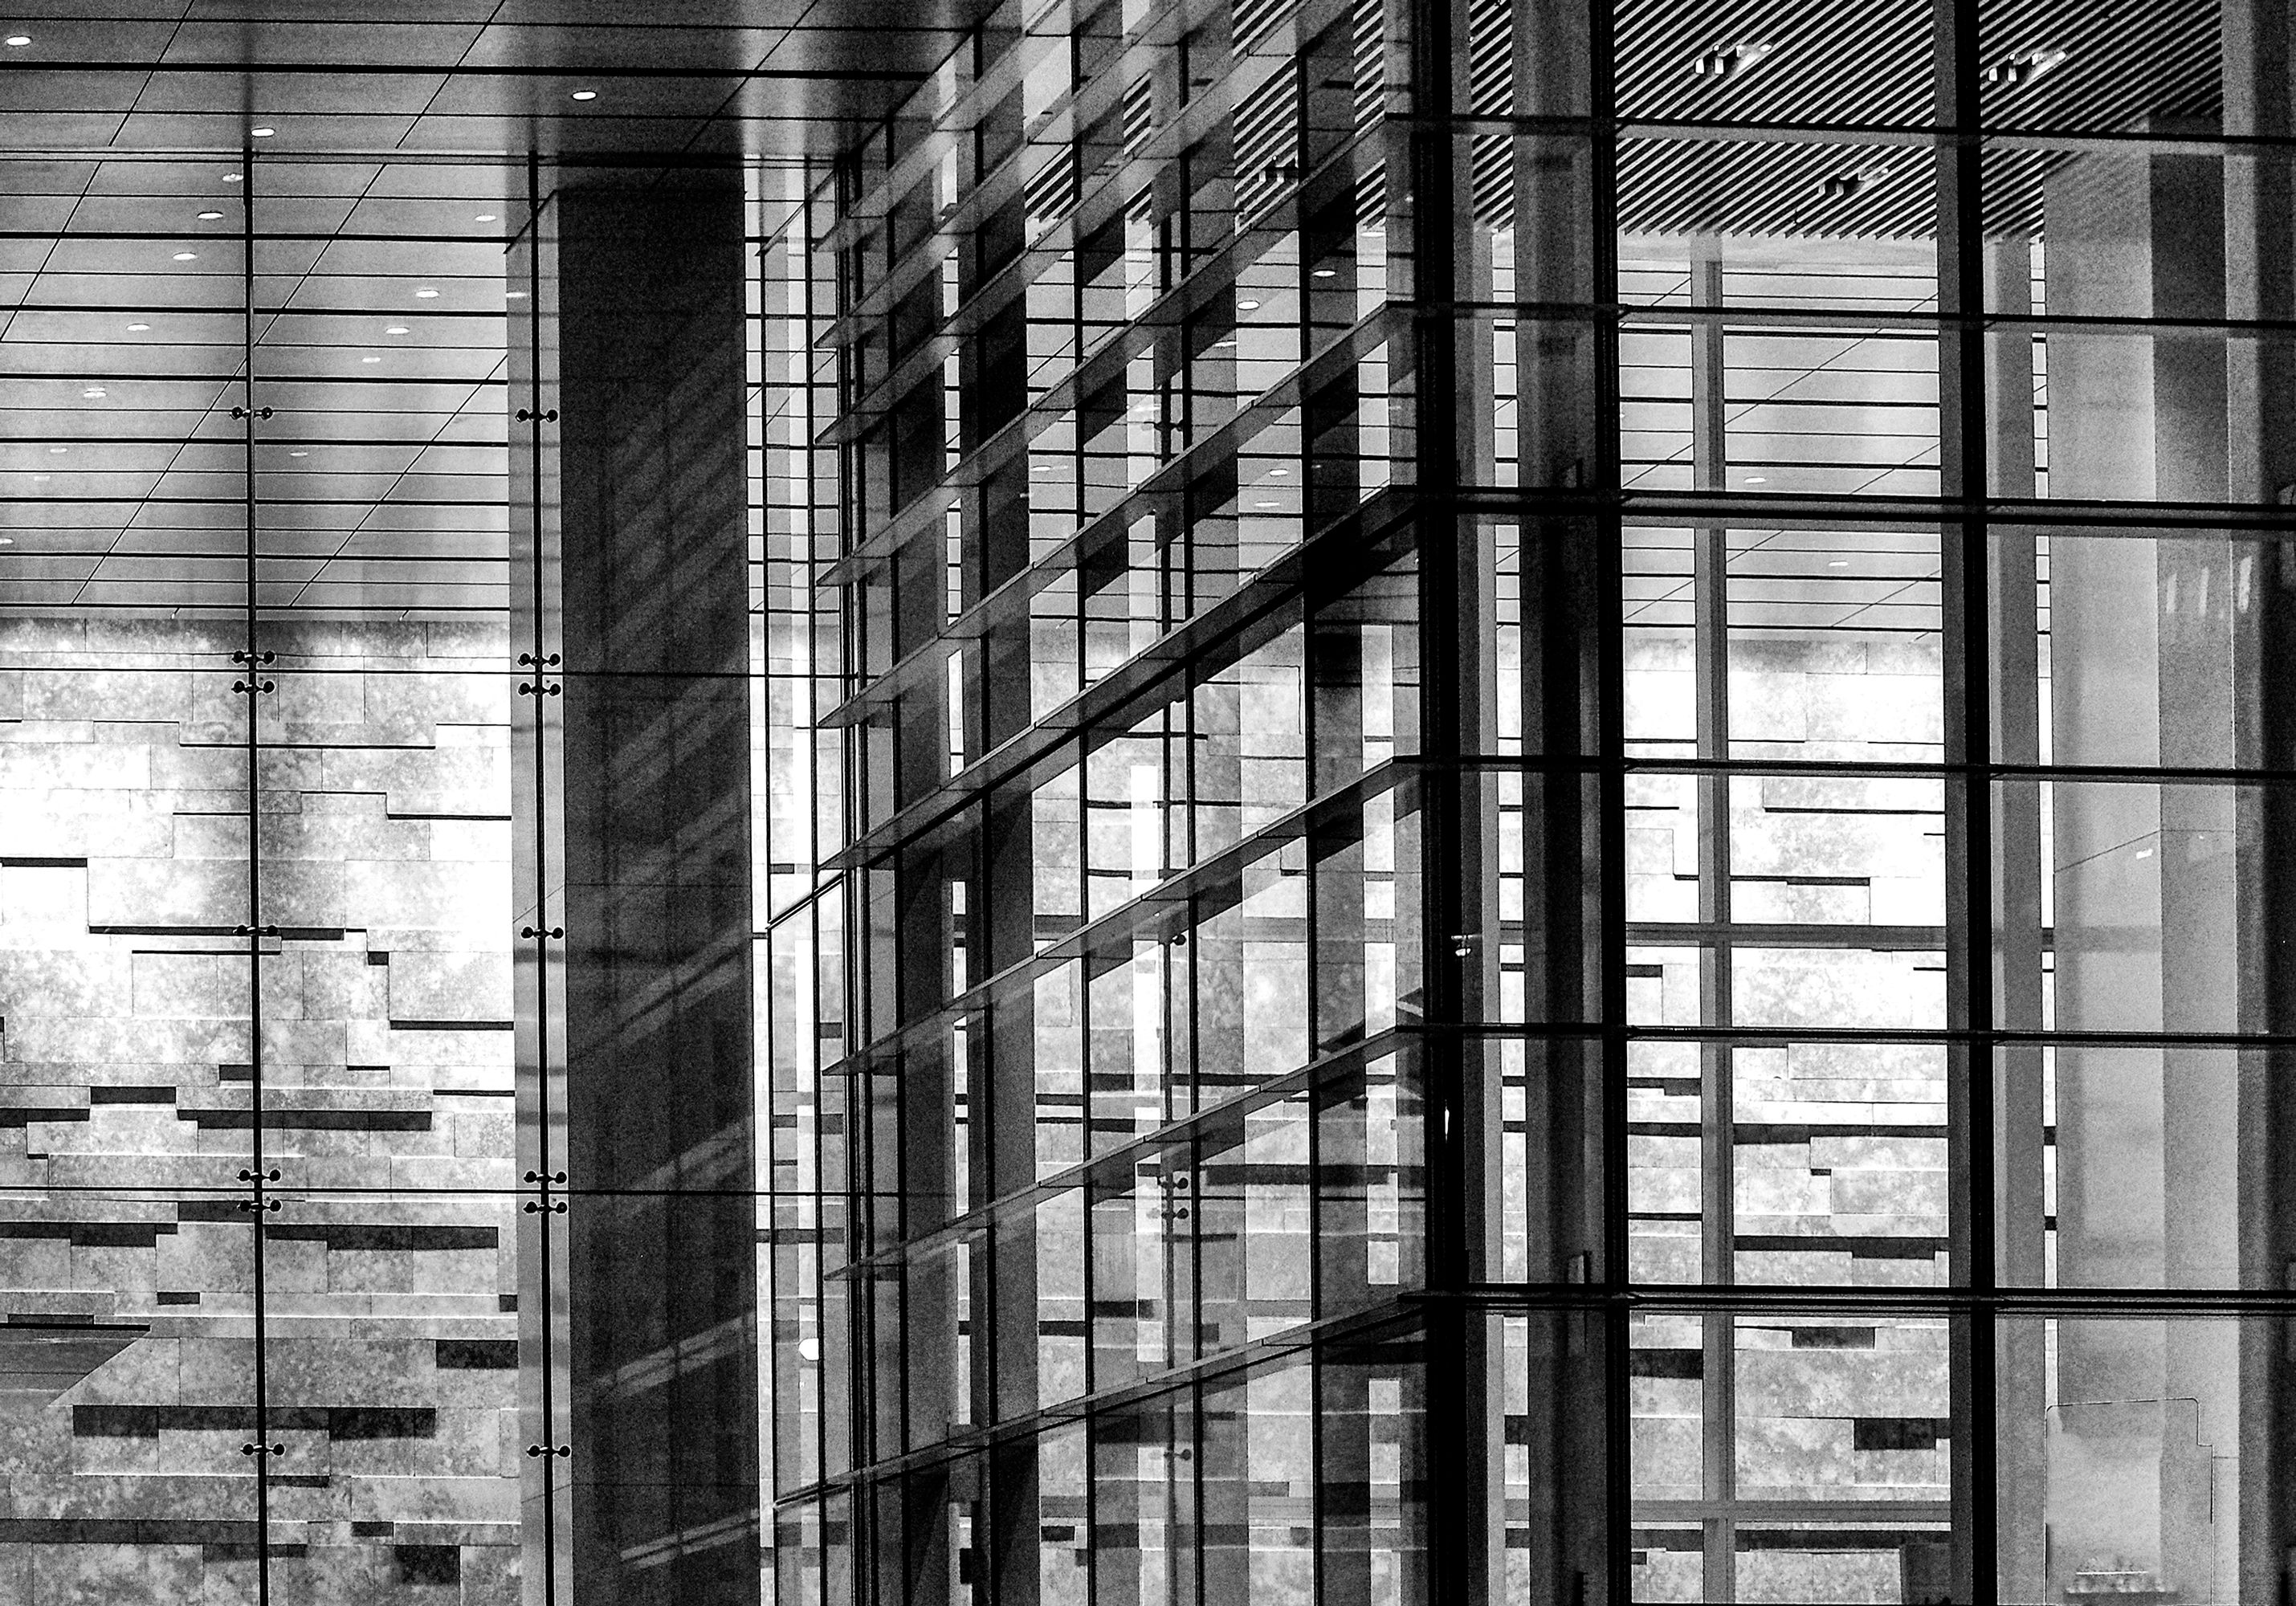
interior
this black and white image features a building interior with a lot of mirrors reflecting the stone wall on the other sides and also a lot of glass and horizontal metal narrow shelves, the ceiling have spotlights
a monochromatic black & white photograph taken from a slightly close angle partially featuring an interior of a grid like building design, the lights are high and sharp highlighting the different surfaces textures, the photograph is giving a sense of modern interior
Labels: Architecture, Building, City, Corridor, Indoors, Office Building, Urban, Handrail, Lighting, House, Housing, Staircase, Brick, Window, Wall, Condo, Prison, Grille, mirrors